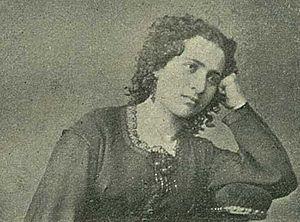
L’école Tebrotzassère est une école franco-arménienne privée fondée le 1ᵉʳ mai 1879 à Constantinople et qui se trouve actuellement au Raincy, en banlieue parisienne.
Srpouhi Dussap, née en 1840, morte en 1901, est une féministe et femme de lettres arménienne. C'est aussi la première romancière arménienne connue.